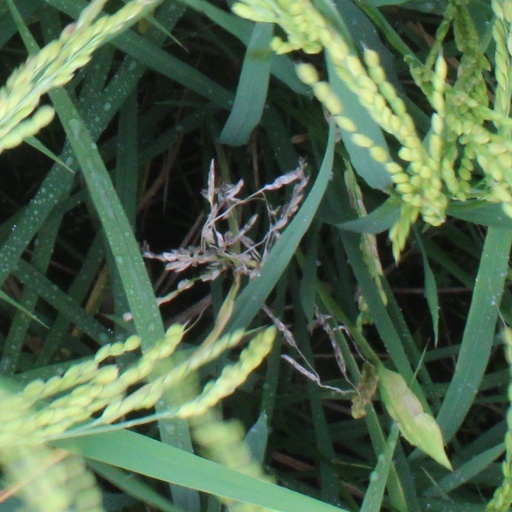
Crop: rice